Scheelite

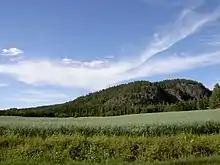
Mount Bispbergs klack

Scheelite was first described in 1751 for an occurrence in "Mount Bispbergs klack", Säter, Dalarna, Sweden, and named for Carl Wilhelm Scheele (1742–1786). Owing to its unusual heaviness, it had been given the name "tungsten" by the Swedes, meaning “heavy stone.” The name was later used to describe the metal, while the ore itself was given the name scheelerz or scheelite.